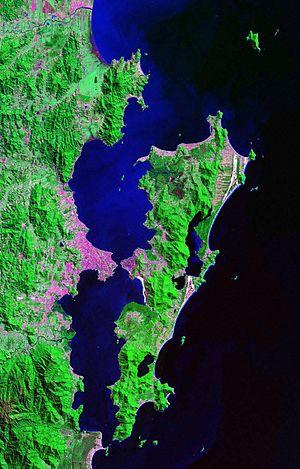
L'île de Santa Catarina se situe dans l'océan Atlantique, au sud du Brésil, au centre du littoral de l'État de Santa Catarina, à la latitude de 27° sud et la longitude de 48° ouest. Elle mesure environ 54 km de longueur et au maximum de 18 km de largeur dans sa partie nord, pour une surface totale de 424 km².